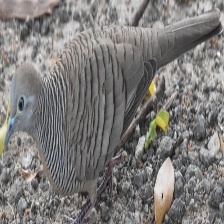
Species: ZEBRA DOVE
Scientific name: GEOPELIA STRIATA